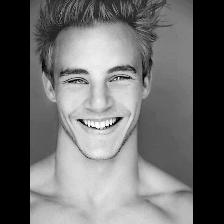
Label: Human